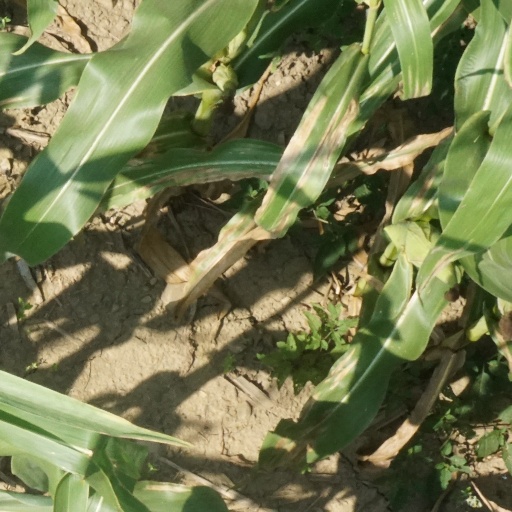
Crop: maize; corn